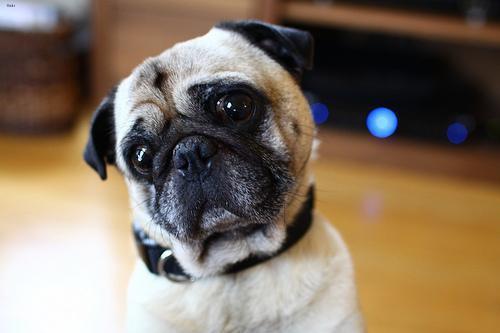
pug